Committee on Alleged German Outrages

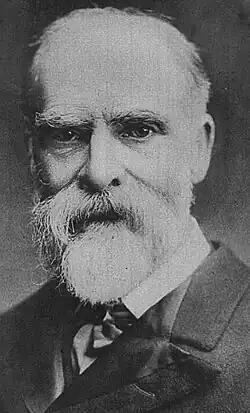
James Bryce, 1st Viscount Bryce

On 4 December James Bryce was asked to chair the "German Outrages Inquiry Committee", which would review the material that had been collected and issue a report. The mission of this committee was to review the "charges that German soldiers, either directed or condoned by their officers, had been guilty of widespread atrocities in Belgium." Bryce asked if he would have a chance to interview witnesses, but was told that would not be necessary. The Britannic Majesty's Government appointed some of their most notable citizens to be a part of the committee: James Bryce who was a British ambassador to the United States, H.A.L Fisher a well-known Liberal historian, Sir Frederick Pollock who was a famous judge and legal historian, and Harold Cox, the "Edinburgh Review" editor, and two lawyers, Sir Edward Clark and Sir Alfred Hopkinson.